Margaret Johnson Patterson Bartlett

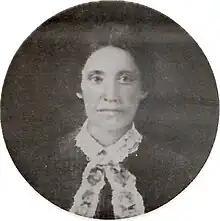
Locket image of Eliza McCardle Johnson, possibly created ; the locket was in the possession of great-granddaughter Margaret Johnson Patterson Bartlett as of 1972, its current whereabouts are unclear

As the reputation of Andrew Johnson and his role in the failure of Reconstruction is reevaluated by historians, Bartlett's role as the "foremost figure behind Greeneville's interpretation of Johnson from 1958 until 1993" is also being reassessed.